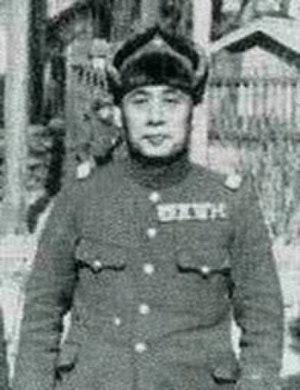
Kiyoshi Katsuki est un général de l'armée impériale japonaise durant la seconde guerre sino-japonaise.